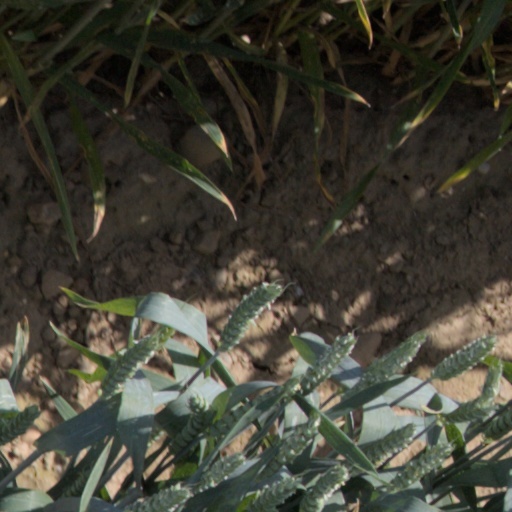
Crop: wheat